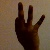
The image shows a hand gesture representing the number 9 in Indian Sign Language.